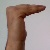
The image shows a hand gesture representing a space in Indian Sign Language.